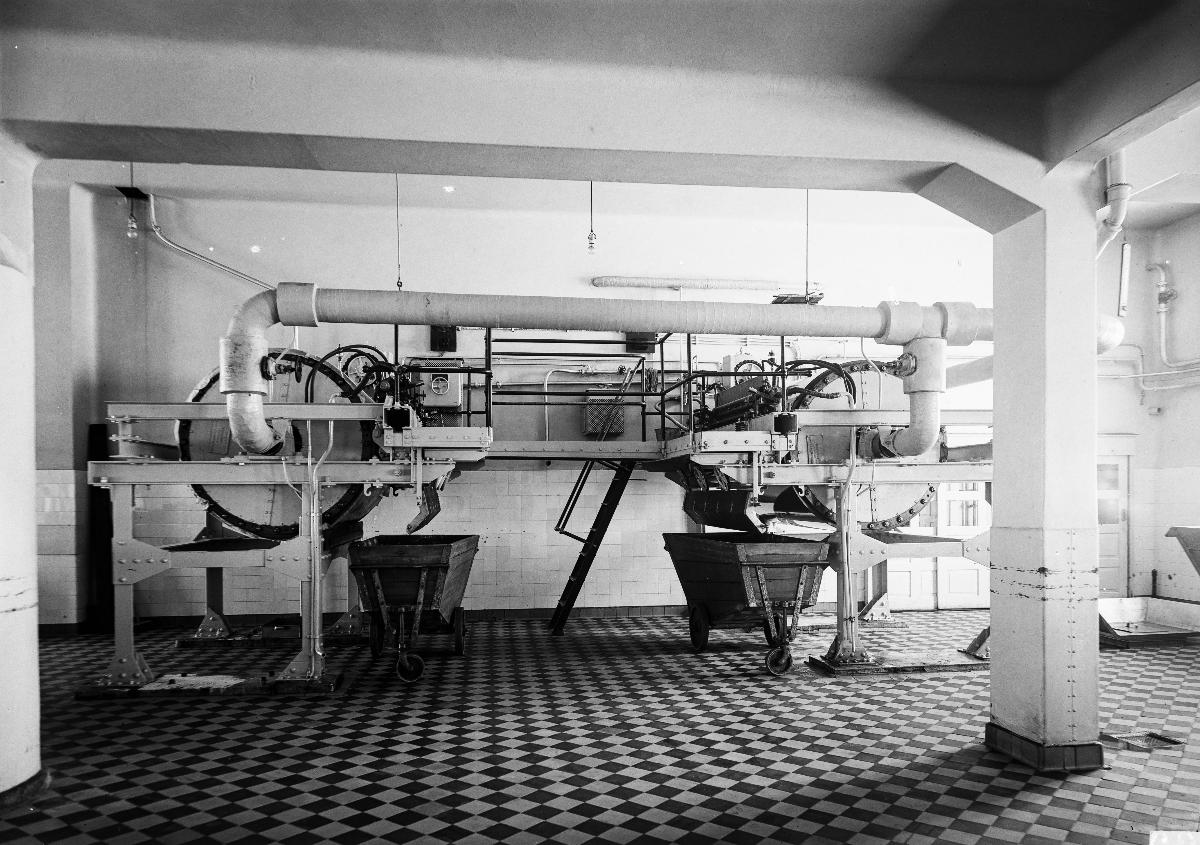
Tehdaskoneistoa
Machinery
sisällön kuvaus: Koneistoa tehtaalla Oulussa vuonna 1930. content description: Machinery of a factory in Oulu, Finland, in 1930.
Vuosi: 1930
Paikka: Suomi, Pohjois-Pohjanmaa, Oulu
Aiheet: sisäkuva; tehtaat; koneet; laitteet; factories; machines; devices; fabriker; maskiner; apparater